Joseph Balabanov

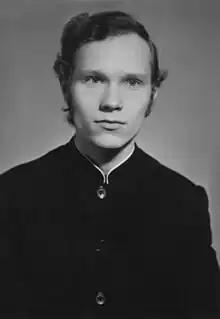
Future Archbishop

Igor Balabanov was born and spent his childhood in the old city of Kashira (Moscow region). His father, Anatoly Balabanov, died in 2001. His mother, Nadezhda Balabanova, died in 1999. According to the family tradition, 40 days after birth the child was baptized in the church of the Holy Martyrs Florus and Laurus in Kashira—the only church that was open in those days in the city. From his early childhood Igor served in this church under the guidance of nun Angelina—today Mother Macaria, the prioress of the Makarievo-Pisemsky monastery located in the diocese of Kostroma and Galich—a very strict and demanding woman taught an altar boy everything she knew about church services.